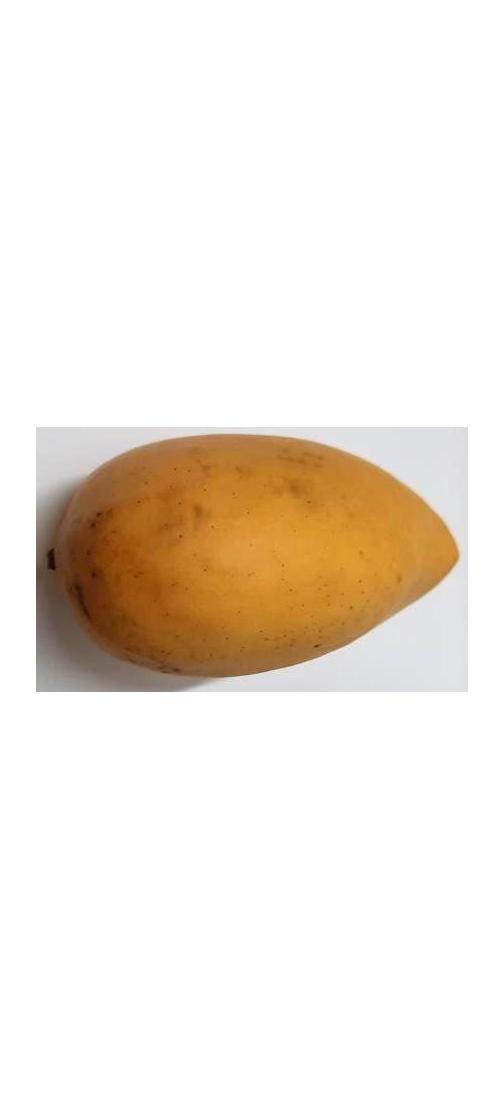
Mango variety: Katimon